Vissani

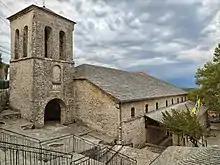
Saint Nicholas (1791)

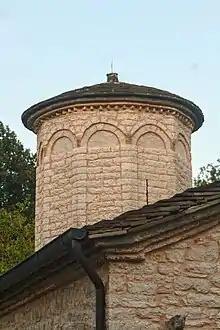
Avel monastery(1760)

Vissani was founded in the 14th century, and grew during Ottoman rule. It became a part of Greece after the Balkan Wars in 1913. The village retains elements of its traditional architecture. In the center of the village is the church of Saint Nicholas from 1791, decorated with frescoes. The village houses were built by craftsmen from the villages of Pyrsogianni and Vourbiani. Vissani is the birthplace of Kitsos Harisiadis, one of the greatest traditional clarinetists of Epirus, who mastered and taught the tradition of playing the "miroloi".